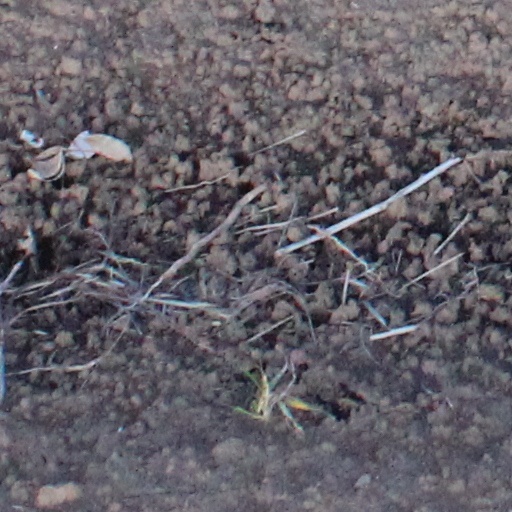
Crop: wheat